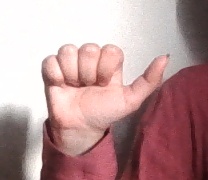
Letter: dhad